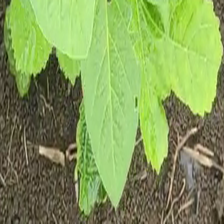
Weed species: Little_Mallow(Malva parviflora)